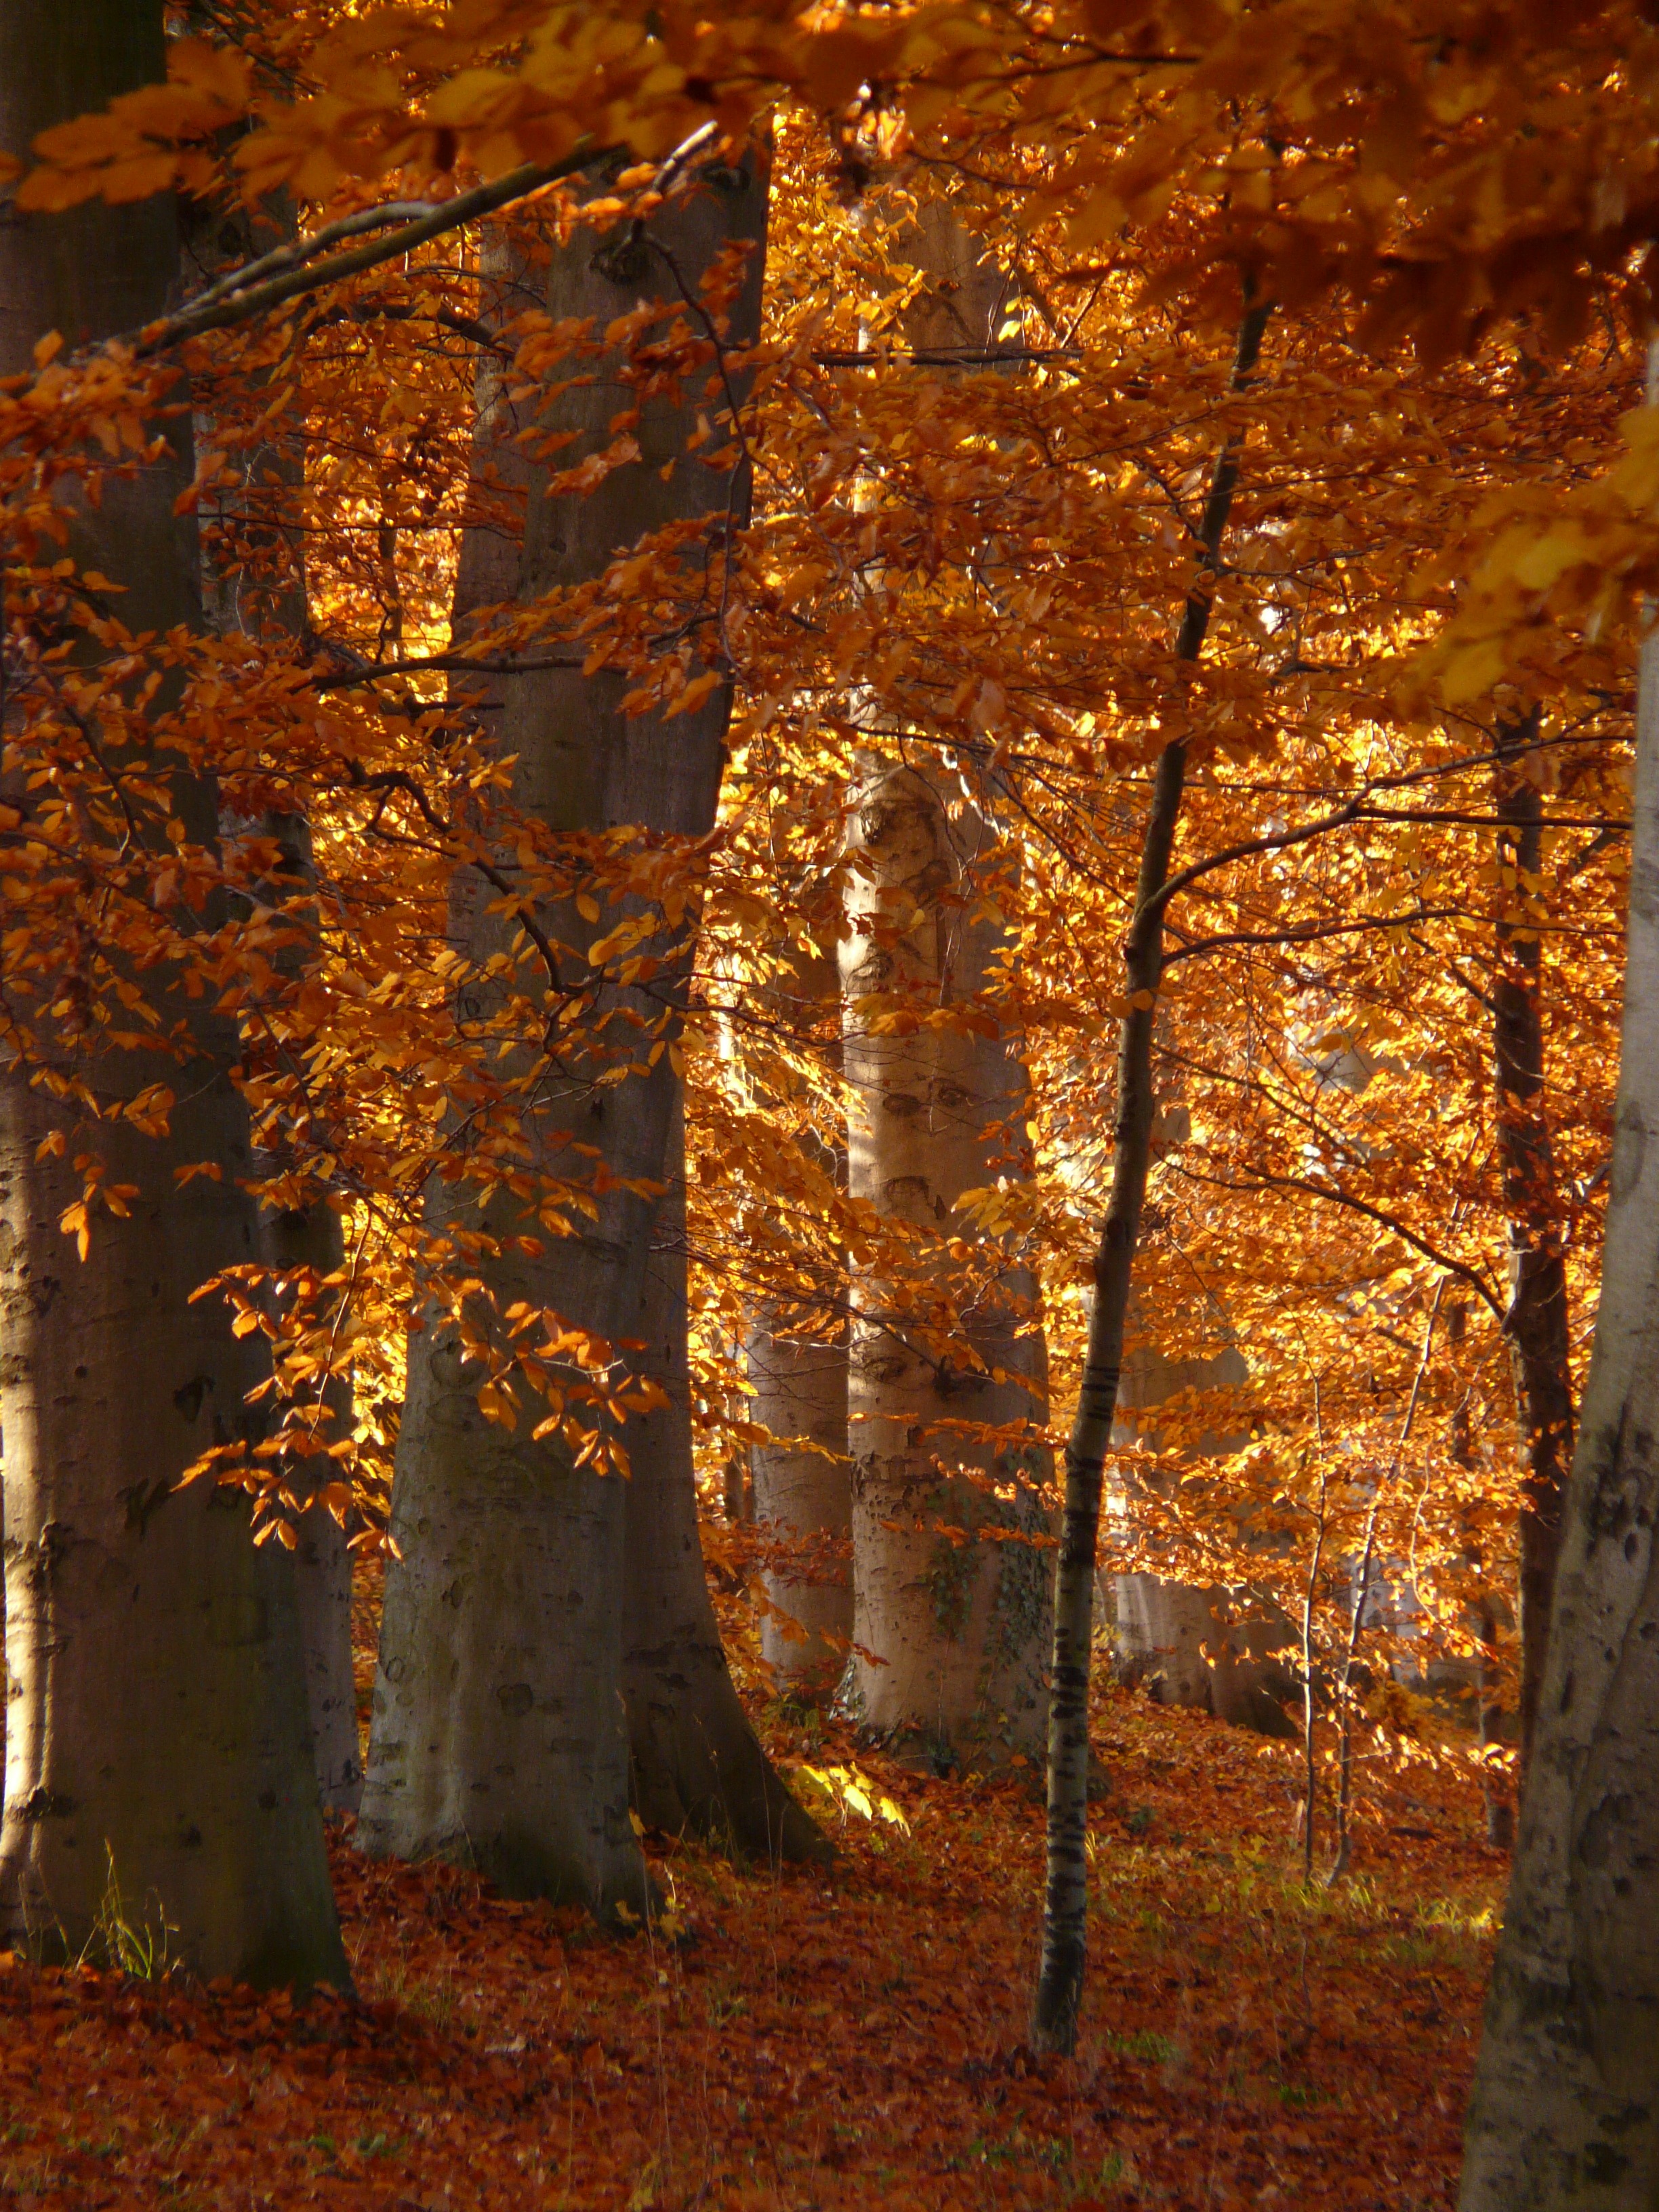
tree, forest, branch, book, plant, sun, sunlight, leaf, formation, golden, color, autumn, colorful, season, leaves, bright, woodland, habitat, october, fall foliage, autumn forest, golden autumn, beech, back light, golden october, fagus sylvatica, beech wood, fagus, natural environment, woody plant